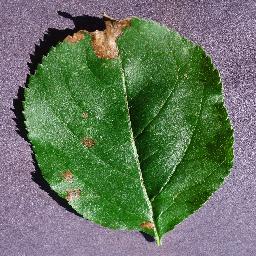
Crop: apple
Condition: black_rot